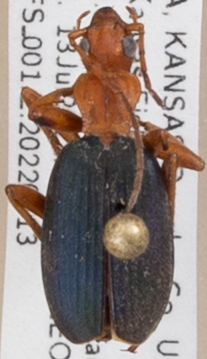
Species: Brachinus alternans
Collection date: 2022-07-13
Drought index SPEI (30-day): -1.13
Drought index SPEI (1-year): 0.376
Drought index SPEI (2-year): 0.226